Vertigo Tour

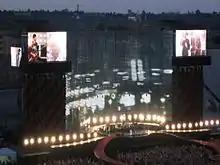
U2 performs "City of Blinding Lights" in their home town of Dublin in June 2005.

Prior to the band taking the stage, "Wake Up" by Canadian rock band Arcade Fire was played as introduction music. The arena shows of the first and third legs usually began with the same trio of songs: "City of Blinding Lights", "Vertigo", and "Elevation". On the first leg, "City of Blinding Lights" would alternate with "Love and Peace or Else", and sometimes "Beautiful Day" appeared in the opening trio. In contrast, the stadium concerts of the second leg opened with "Vertigo", "I Will Follow", and "The Electric Co.", though "I Will Follow's" position was occasionally occupied by other songs. By the fourth leg, "City of Blinding Lights", "Vertigo" and "Elevation" were the standard opening trio that was only altered once – early on in the fourth leg. After the opening trio, songs from U2's early days were played at the arena shows, while the stadium shows featured more anthemic rock songs. "New Year's Day", "Until the End of the World", "I Still Haven't Found What I'm Looking For", and "Miracle Drug" were examples of songs that often appeared in the main set. Beyond this point in the set list, the stadium and indoor sets became roughly similar. "Sometimes You Can't Make it on Your Own" was played at every show as a tribute to Bono's father. There was then a sequence of politically based songs (usually "Love and Peace or Else", "Sunday Bloody Sunday", and "Bullet the Blue Sky"), based around the theme of "Coexist" (written to show a Muslim Crescent, Jewish Star of David, and Christian Cross). Later, with flags of African nations displayed on the screens, "Where the Streets Have No Name" followed "Pride (In the Name of Love)". This led to a plea from Bono to participate in the ONE Campaign, while the opening of "One" played.